Andrée's Arctic balloon expedition

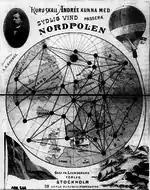
Merchandising in 1896

The Arctic ambitions of Sweden were still unrealized in the late 19th century, while neighboring and politically subordinate Norway was a world power in Arctic exploration through such pioneers as Fridtjof Nansen. The Swedish political and scientific elite were eager to see Sweden take that lead among the Scandinavian countries which seemed her due, and Andrée, a persuasive speaker and fundraiser, found it easy to gain support for his ideas. At a lecture in 1895 for the Royal Swedish Academy of Sciences, Andrée thrilled the audience of geographers and meteorologists; a polar exploration balloon, he explained, would need to fulfill four conditions: